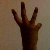
The image shows a hand gesture representing the number 6 in Indian Sign Language.